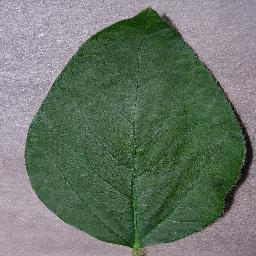
Label: Soybean___healthy